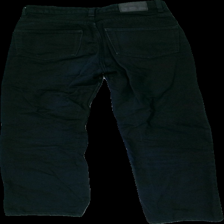
View: back
Type: Jeans
Category: Ladies
Brand: Not in the list
Brand text on label: Weekday
Colors: Black
Material: 100% Cotton
Cut: Regular
Season: All
Trend: Denim
Stains: Major
Price range: 50-100
Recommended usage: Recycle